How to Cheat at Cooking

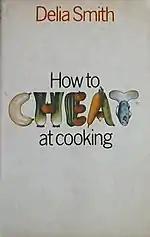
Original 1971 publication

British television chef Delia Smith's first published book was entitled "How to Cheat at Cooking", published in 1971. This was a guide to how to combine off-the-shelf products to reduce the time and effort needed when creating meals at home. She had temporarily retired for five years after the success of her "How To Cook" book series. But she sought to re-create her original book in 2008, including reusing the original title, and hoped to enable people to take shortcuts in recipes.